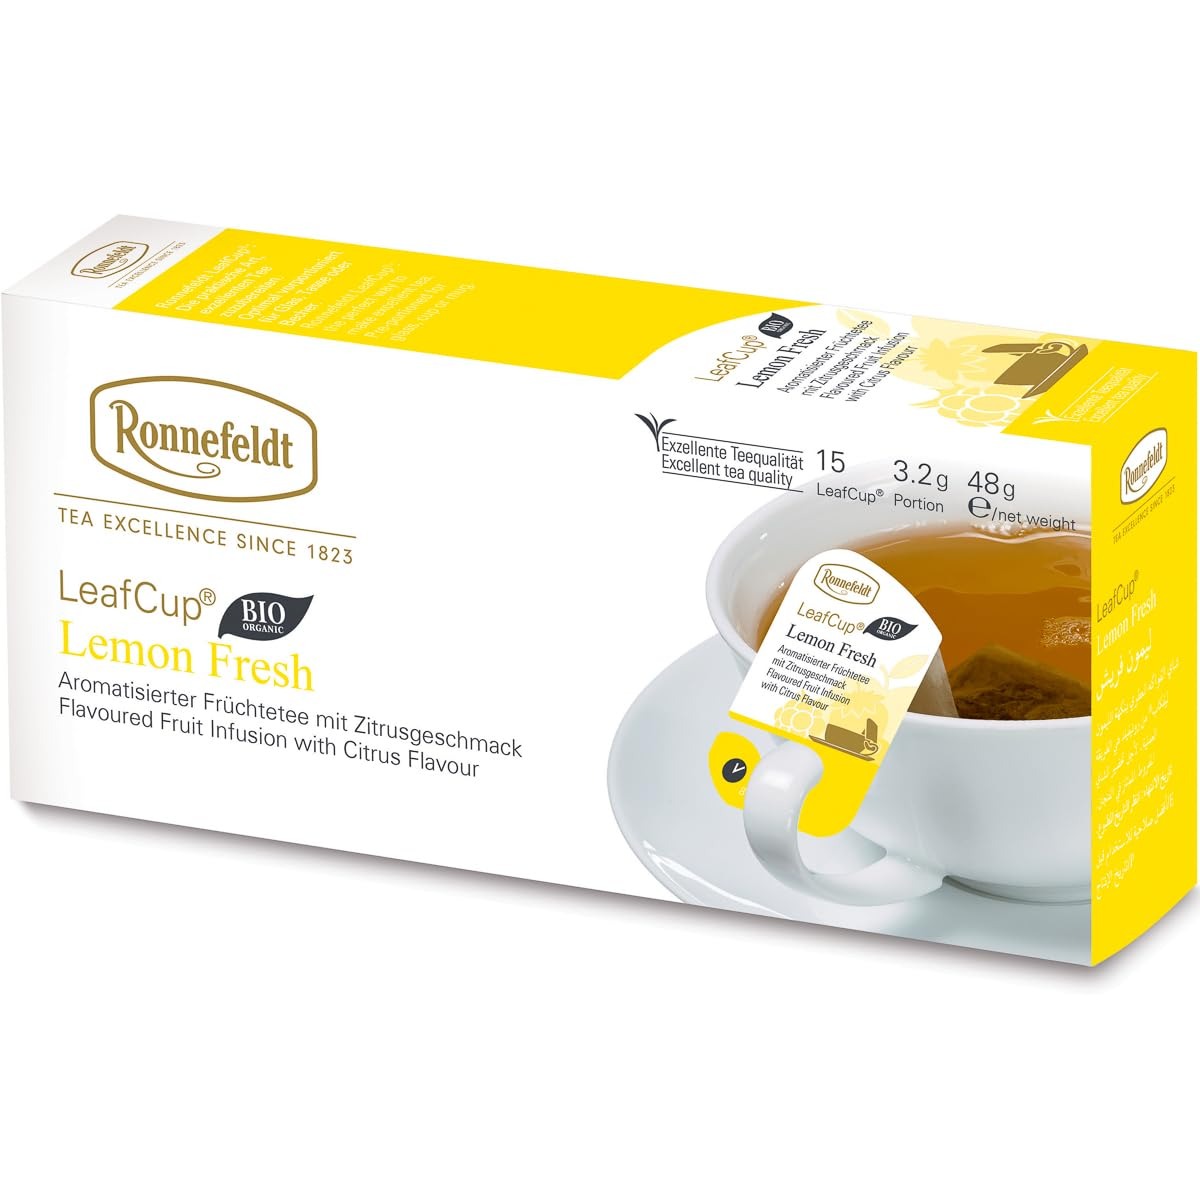
Item Name: Ronnefeldt LeafCup Lemon Fresh Chai – Organic Loose Leaf Citrus Fruit Infusion Tea with Apple, Lemon Peel & Lemongrass – Naturally Caffeine-Free – 15 Individually Wrapped Tea Bags
Bullet Point 1: Heritage & Prestige: Handcrafted in Germany by Ronnefeldt — a tea house with over 200 years of tradition. This premium organic citrus infusion is served in 5-star hotels around the world.
Bullet Point 2: Lemon, Apple & Citrus Herbs: A naturally caffeine-free organic blend with crisp lemon peel, lemongrass, apple, and roasted chicory root — delivering a zesty yet balanced citrus profile.
Bullet Point 3: Loose Leaf in LeafCup Format: Each LeafCup bag contains full-leaf botanicals in a spacious infusion filter — designed for complete flavor release. Individually sealed for lasting freshness.
Bullet Point 4: Naturally Caffeine-Free: A light and uplifting herbal chai ideal for any time of day — energizing without the caffeine.
Bullet Point 5: Certified Organic Quality: Made in ISO-certified German facilities. Ronnefeldt teas are certified organic and meet halal and kosher standards — ensuring clean, responsible tea enjoyment.
Product Description: <p>Ronnefeldt’s LeafCup Lemon Fresh BIO is a naturally caffeine-free citrus fruit infusion, crafted from a blend of organic apple pieces, sweet blueberry leaves, roasted chicory root, lemon peel, lemongrass, and rosehip. This vibrant tea delivers a refreshing burst of natural citrus flavor with gentle sweetness and soft herbaceous depth.</p> <p>Each portion contains loose organic botanicals in Ronnefeldt’s unique LeafCup format — a generously sized, eco-conscious filter bag that allows full leaf expansion for a complete infusion experience. Individually wrapped to ensure lasting aroma and taste.</p> <p>Ideal as a bright morning start, uplifting afternoon refresher, or relaxing evening drink. This caffeine-free blend offers clarity, refreshment, and natural fruit balance — perfect hot or iced.</p> <p>Crafted in ISO-certified German facilities. Ronnefeldt teas are certified organic, halal, and kosher, delivering premium European tea quality with integrity and care.</p>
Value: 15.0
Unit: Count

Price: 12.95